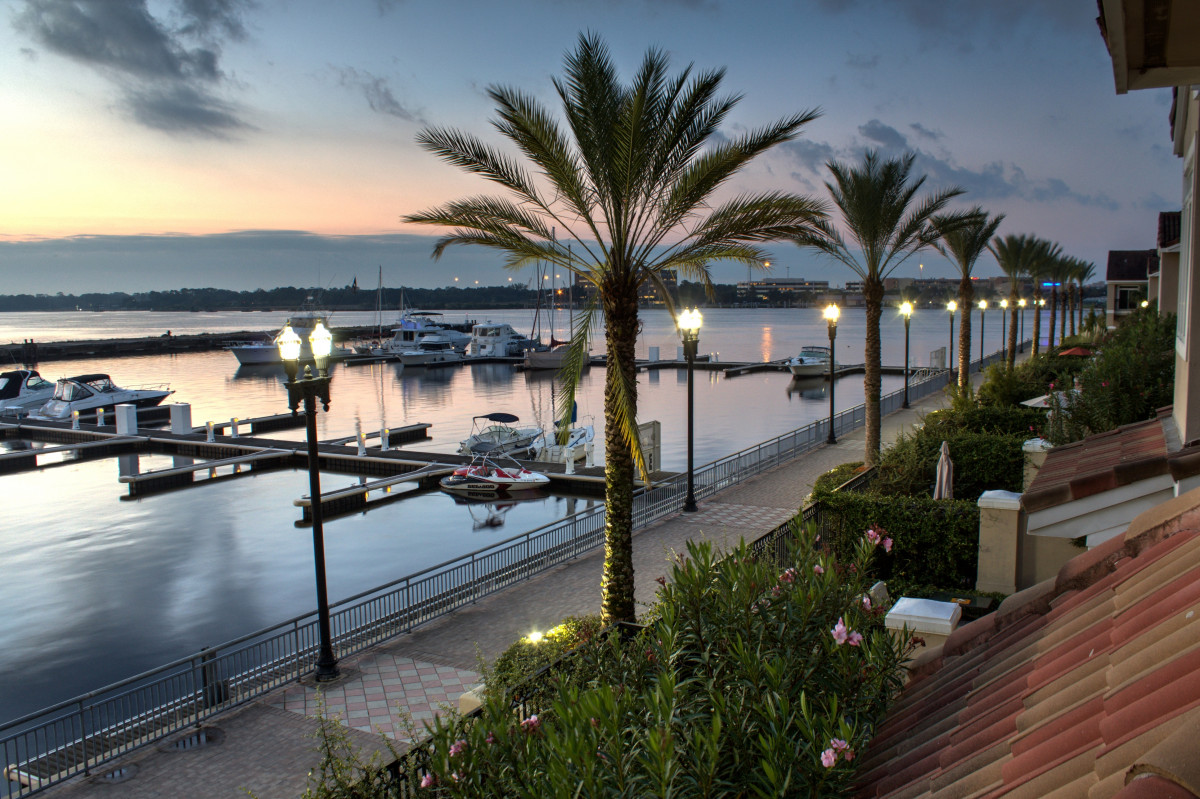
Tags: dock, boat, palm tree, walkway, vacation, bay, marina, waterway, resort